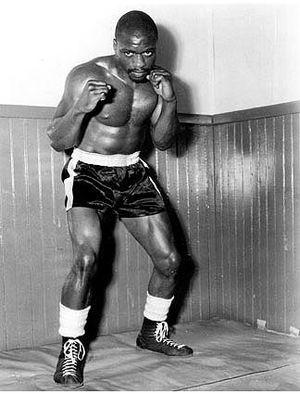
Chronologie de la boxe anglaise
Hurricane est une protest song de Bob Dylan au sujet de l'emprisonnement de Rubin "Hurricane" Carter. Elle résume les actes de racisme envers Carter, que Dylan décrit comme la principale raison de la condamnation dans ce qu'il considère comme un faux procès. Cette chanson fut l'une des quelques protest songs qu'écrivit Dylan dans les années 1970, et ce fut l'un de ses singles ayant eu le plus de succès de cette décennie, atteignant le 31ᵉ rang du Billboard.
Rubin Carter, surnommé Hurricane, est un boxeur américain poids moyens né le 6 mai 1937 à Clifton, New Jersey et mort le 20 avril 2014 à Toronto d'un cancer de la prostate. Il possède également la nationalité canadienne.